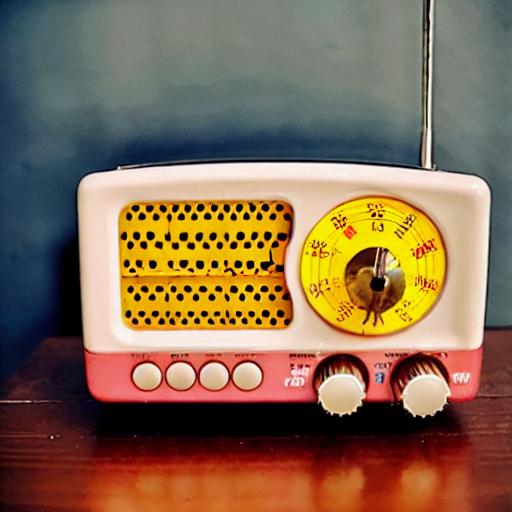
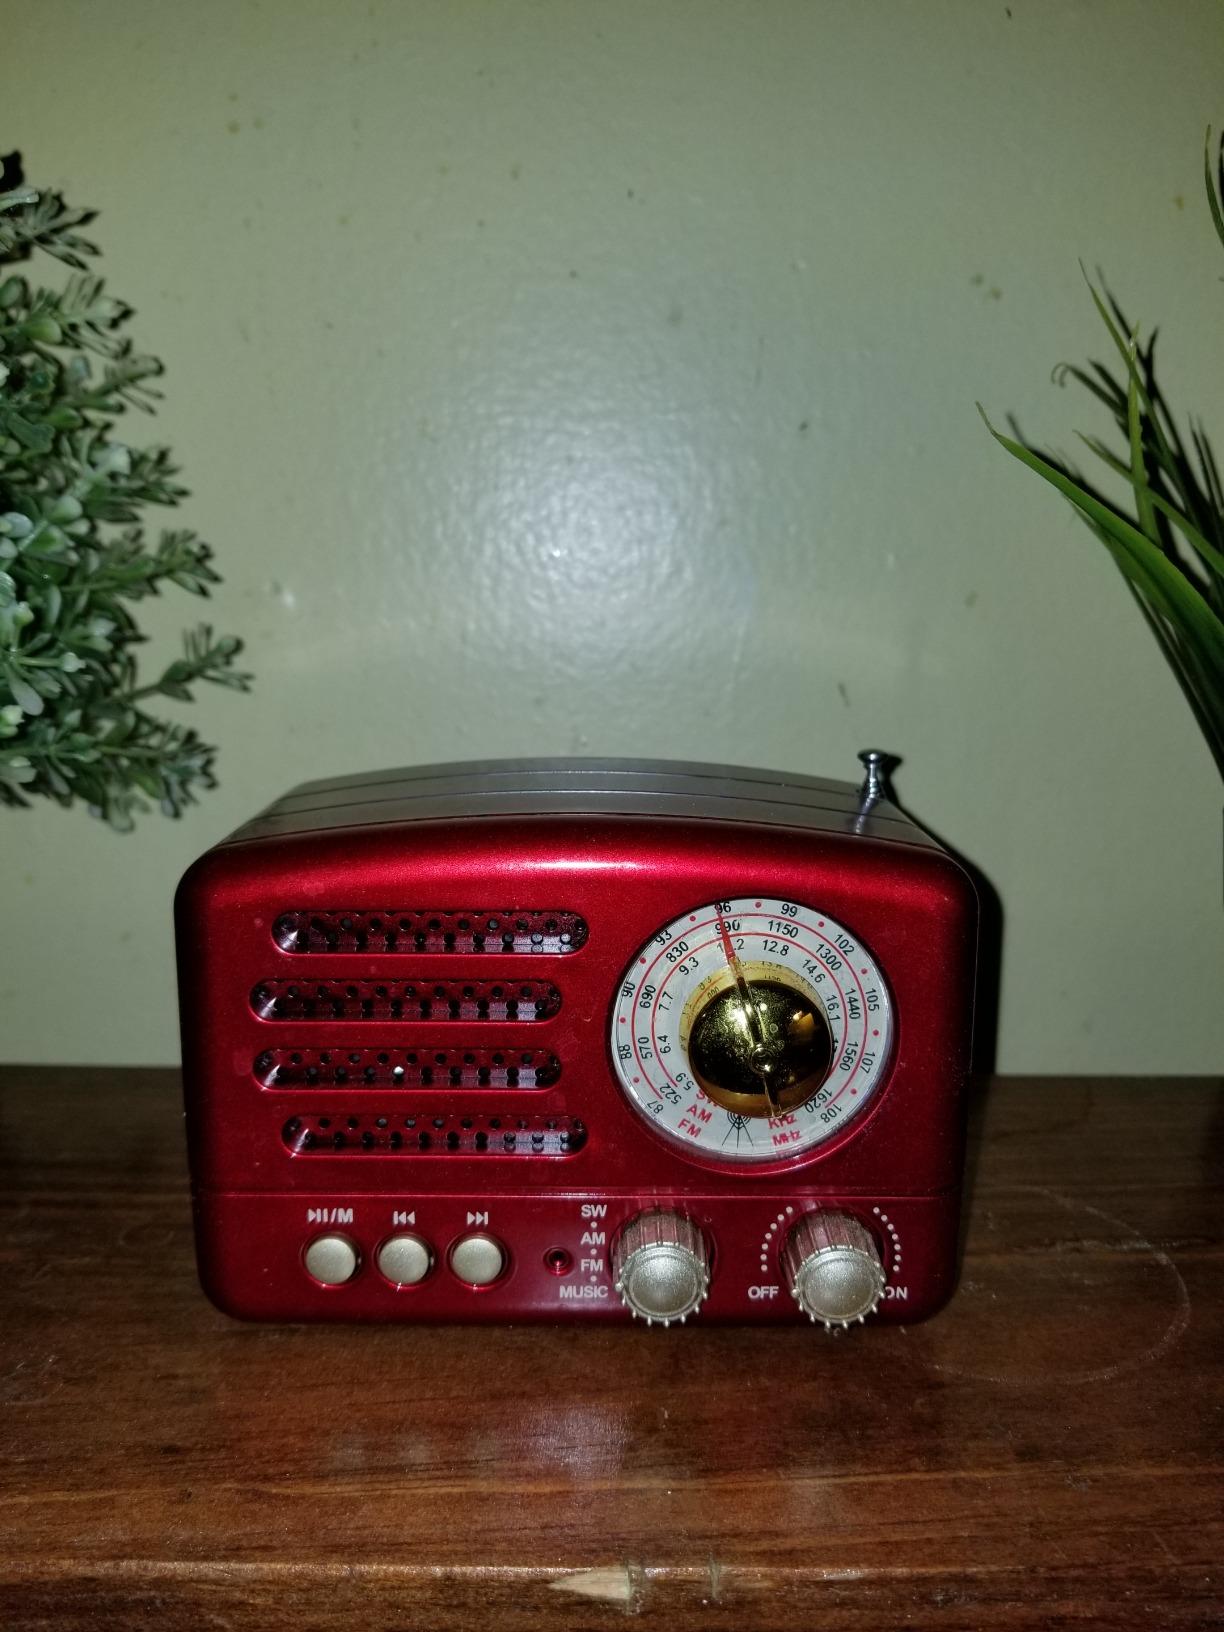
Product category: radio
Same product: no